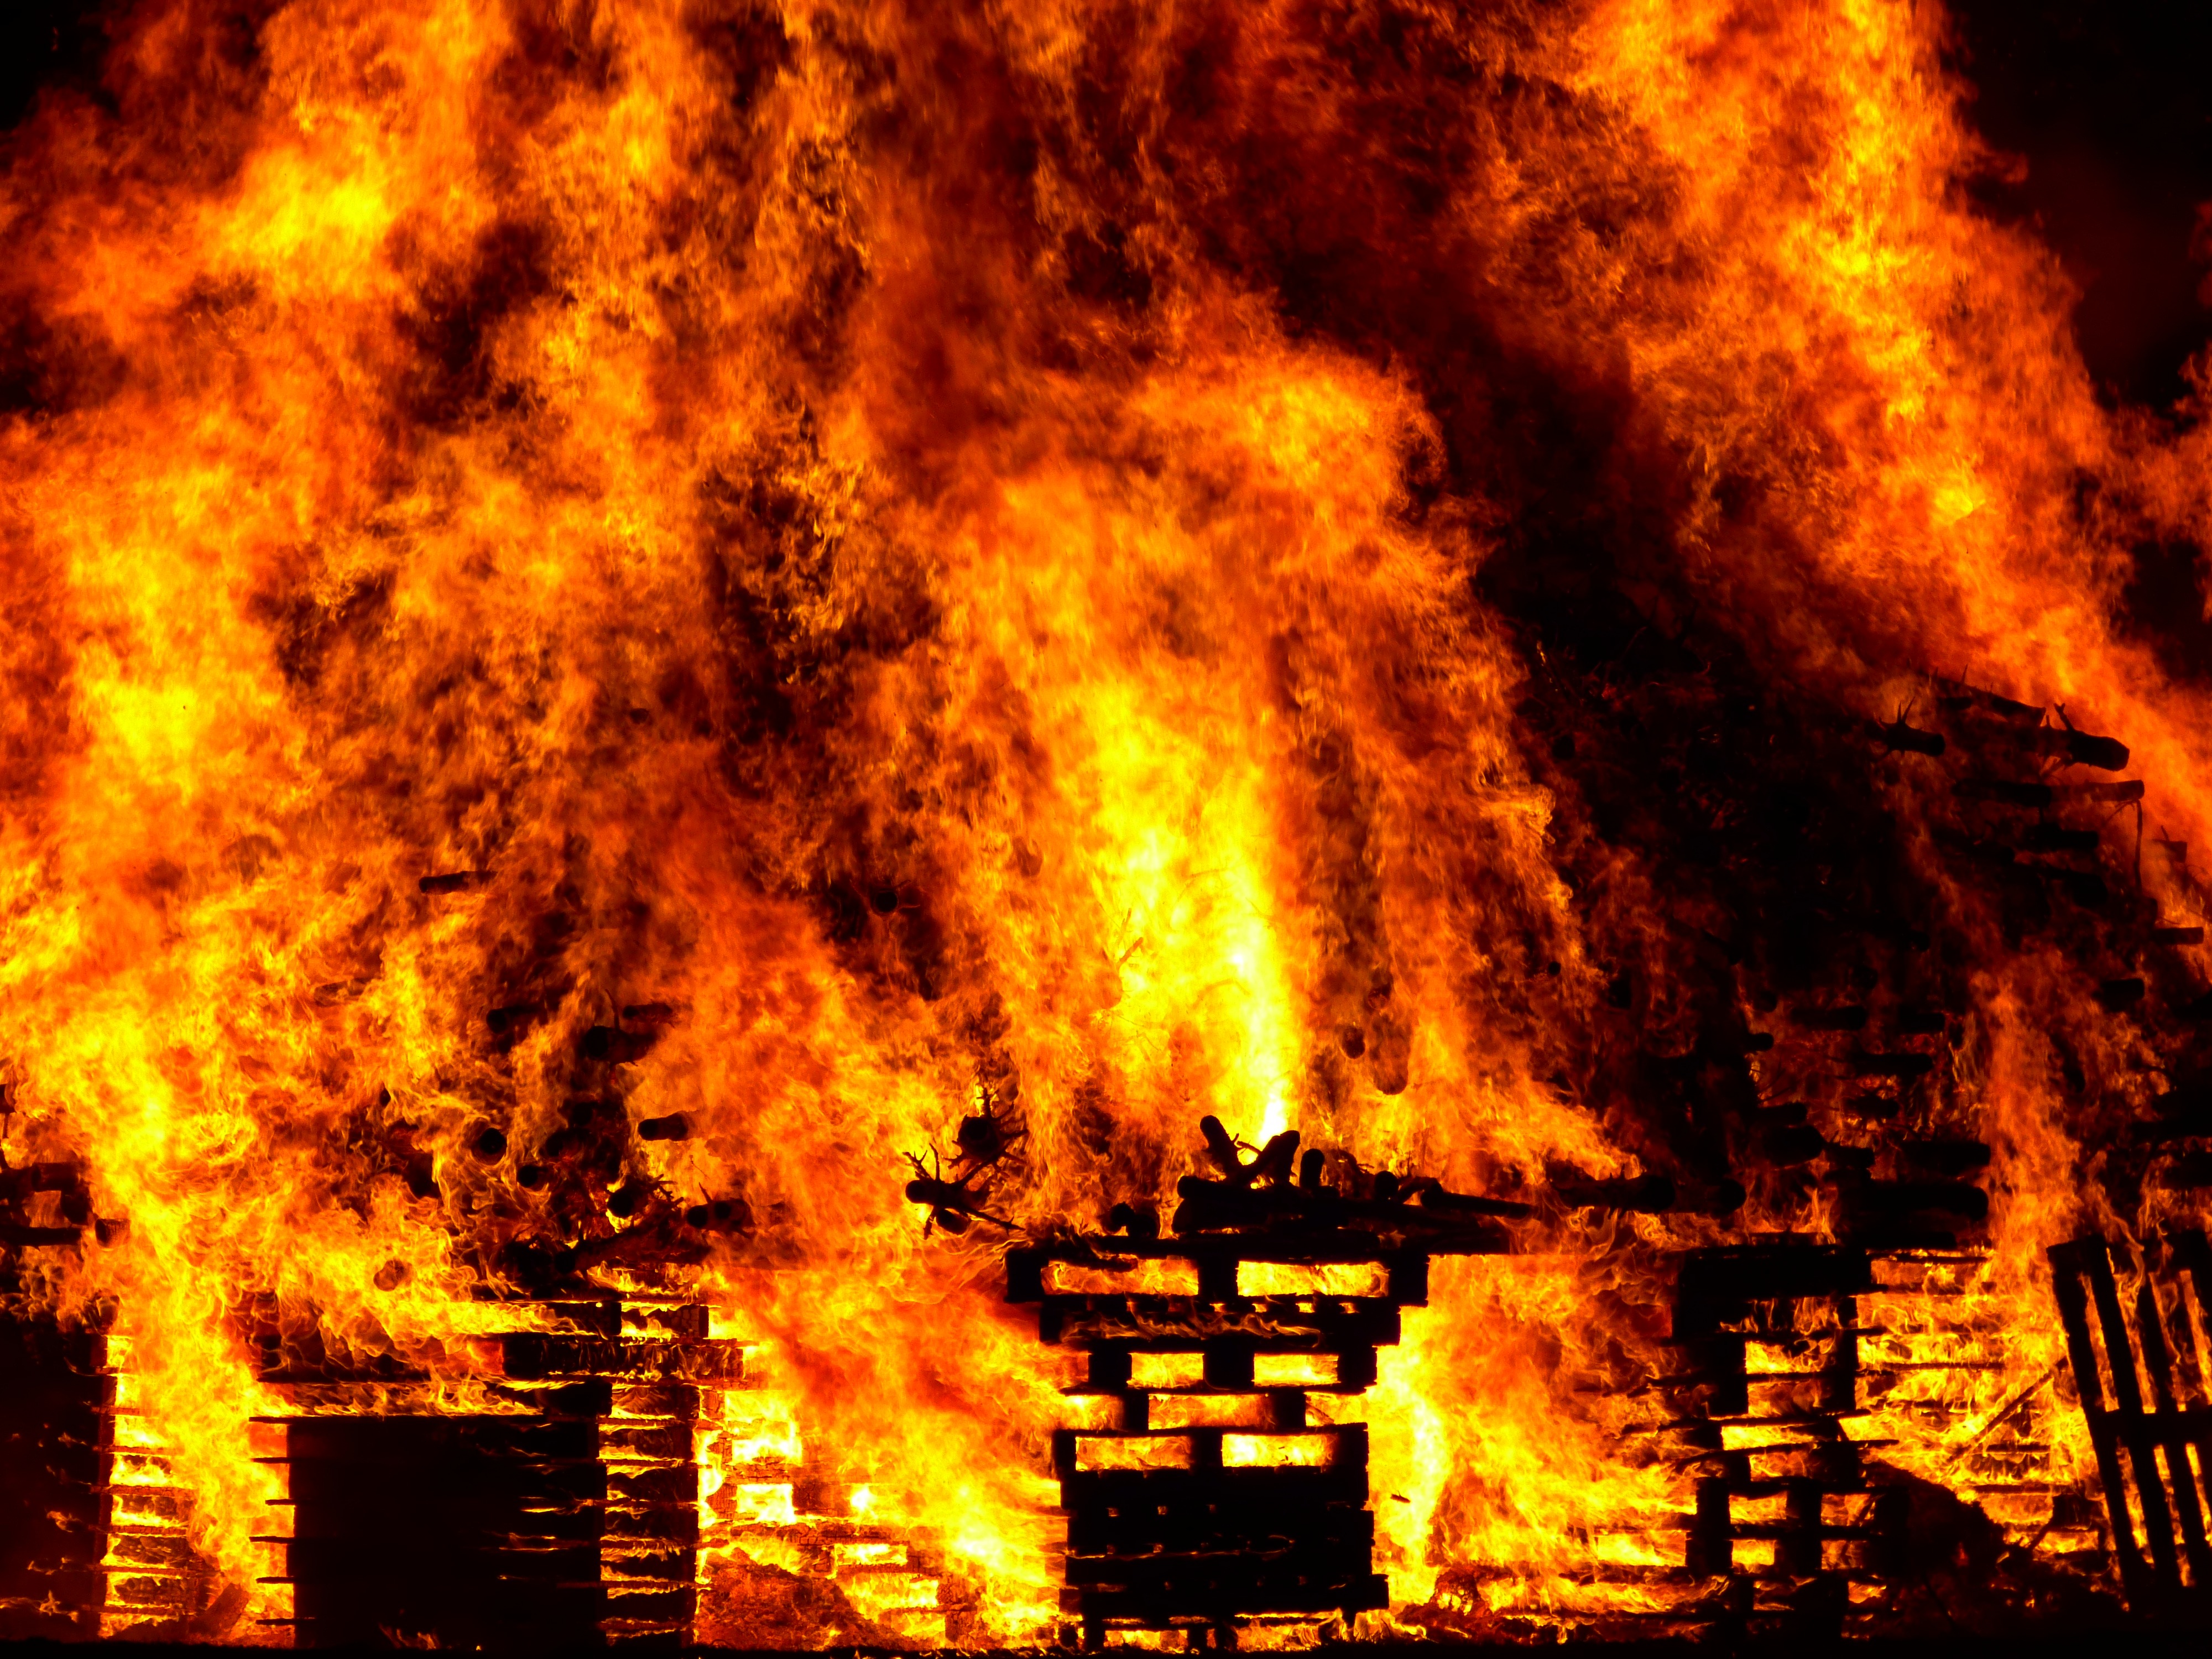
warm, flame, fire, bonfire, heat, radio, burn, blaze, hell, fr hlingsanfang, winter drive, spark fire, geological phenomenon